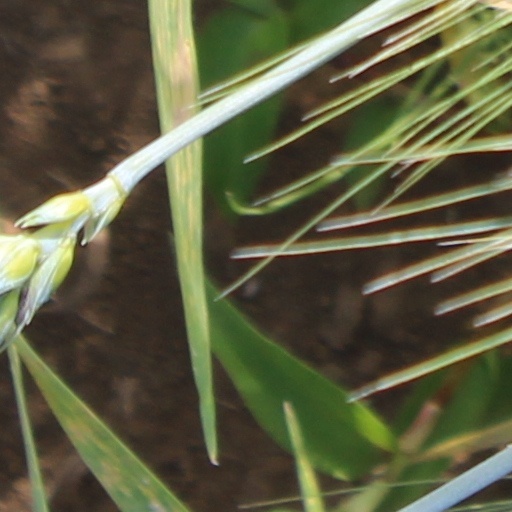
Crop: wheat